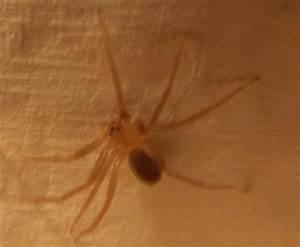
spider